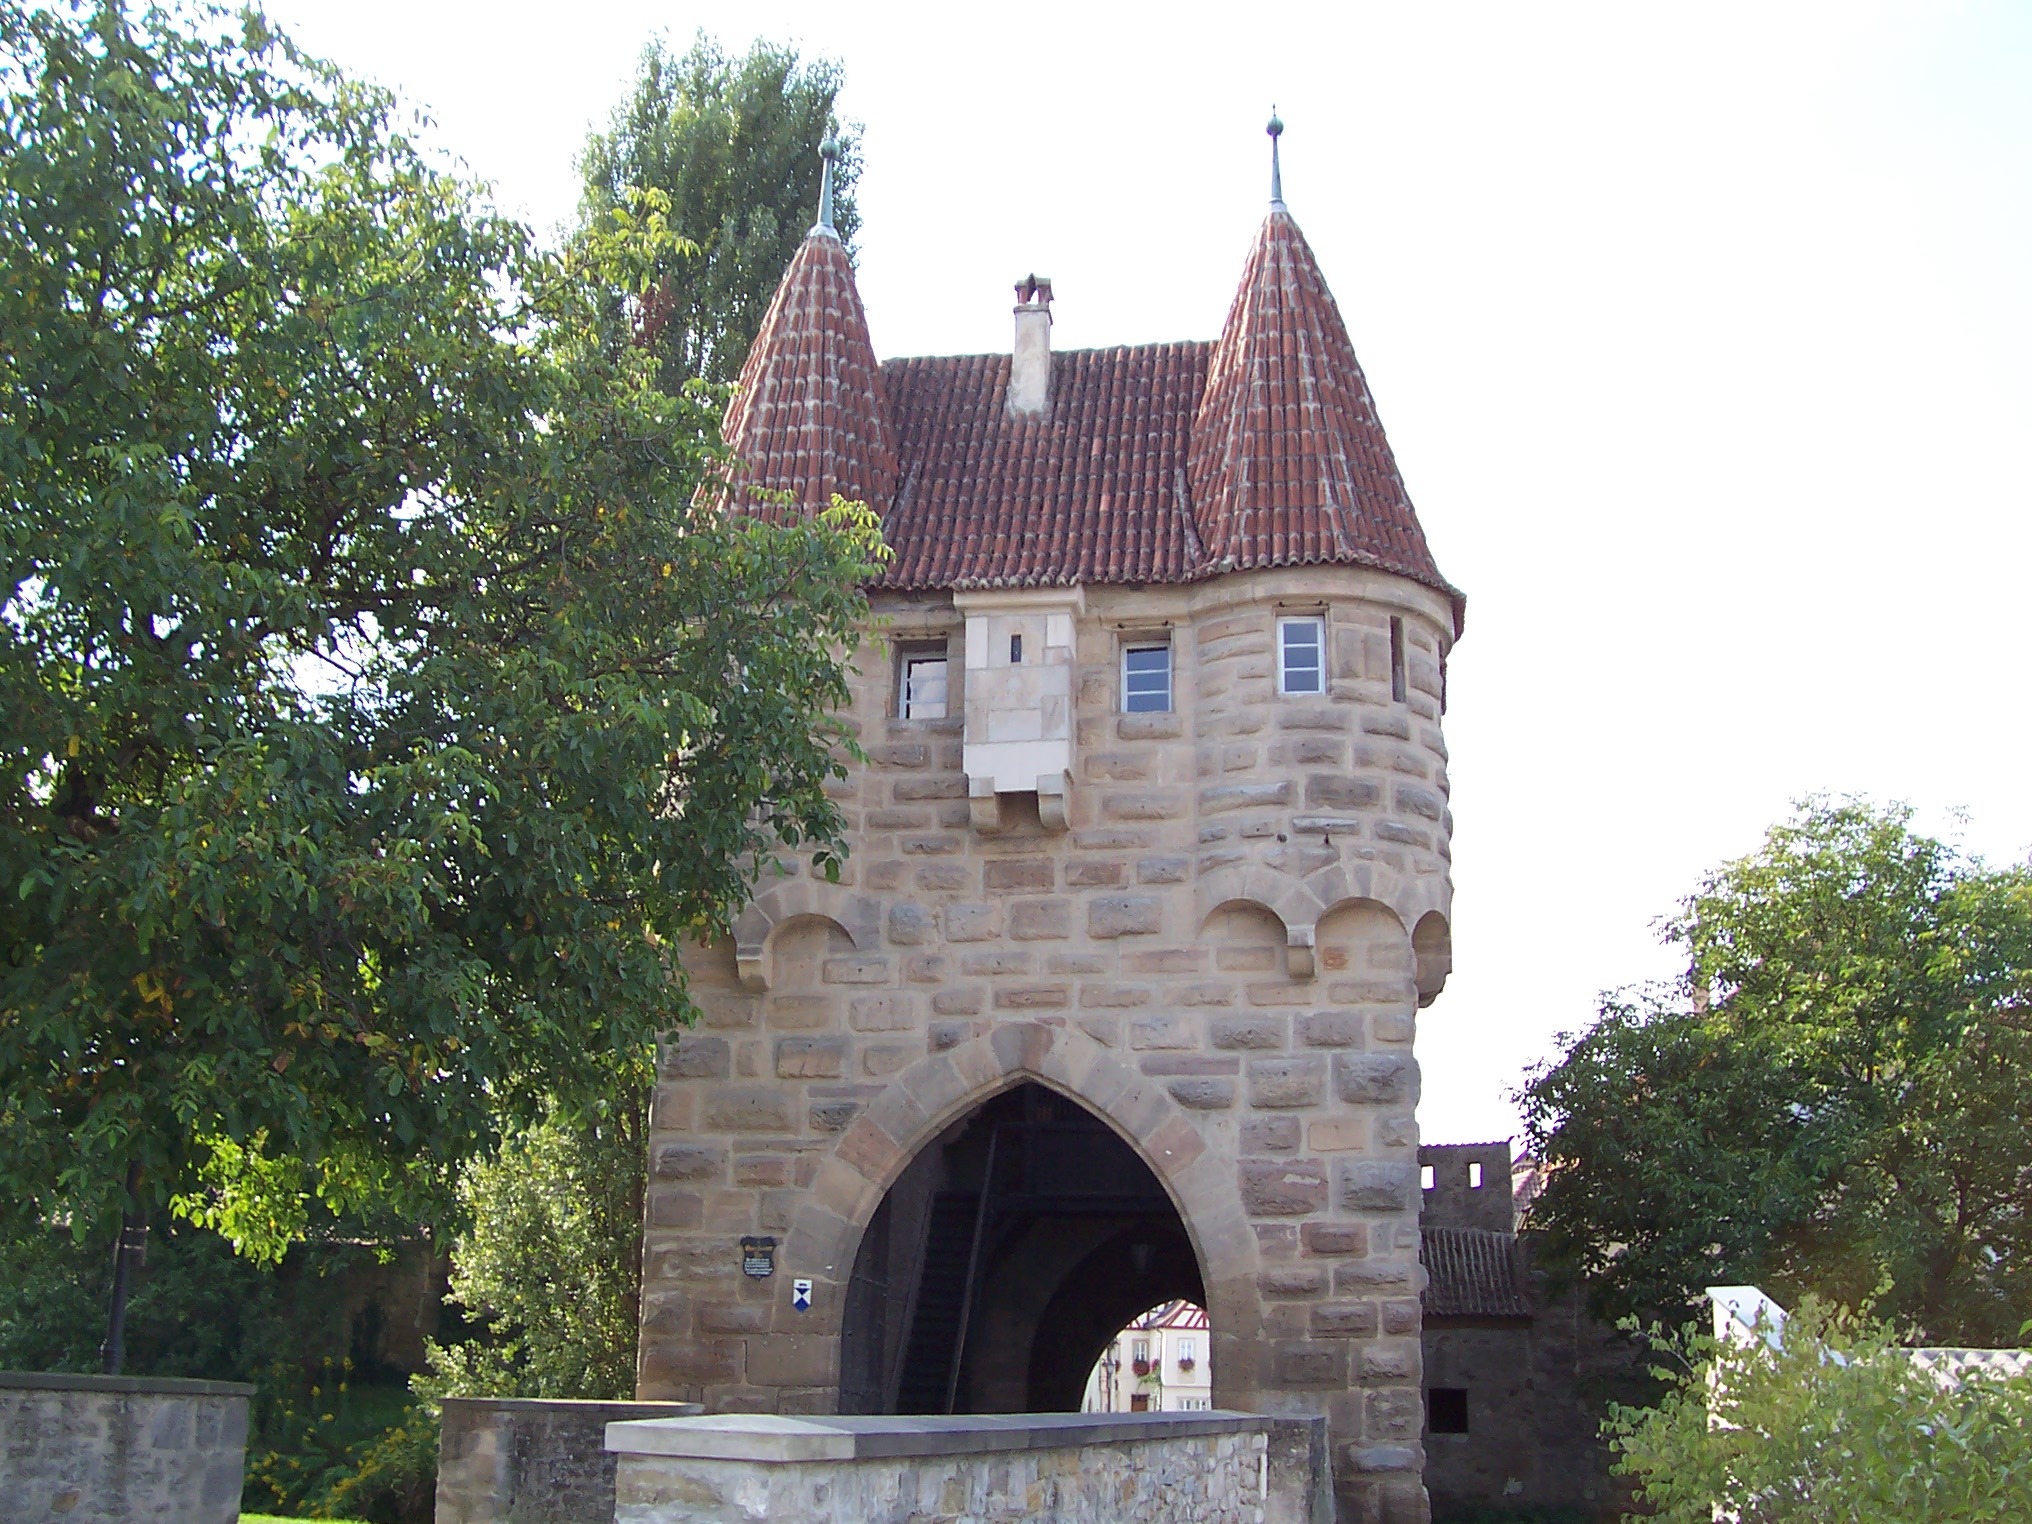
building, tower, chapel, place of worship, iphofen, franconian wine country, einersheimer gate